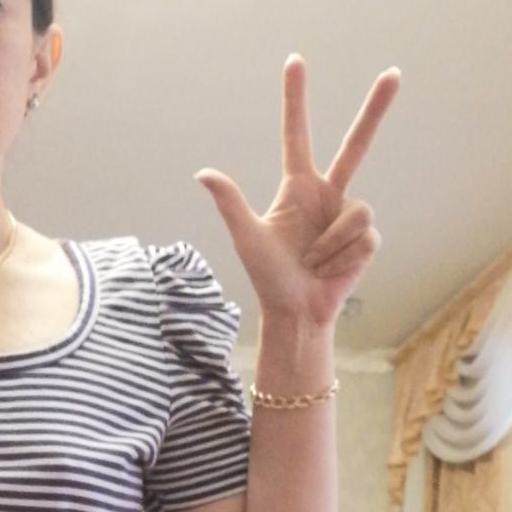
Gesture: three2